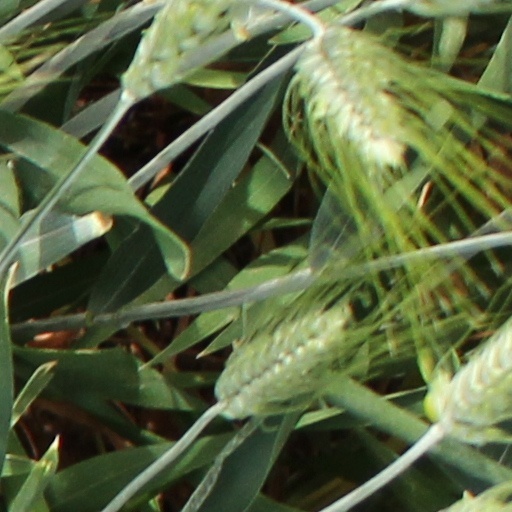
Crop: wheat